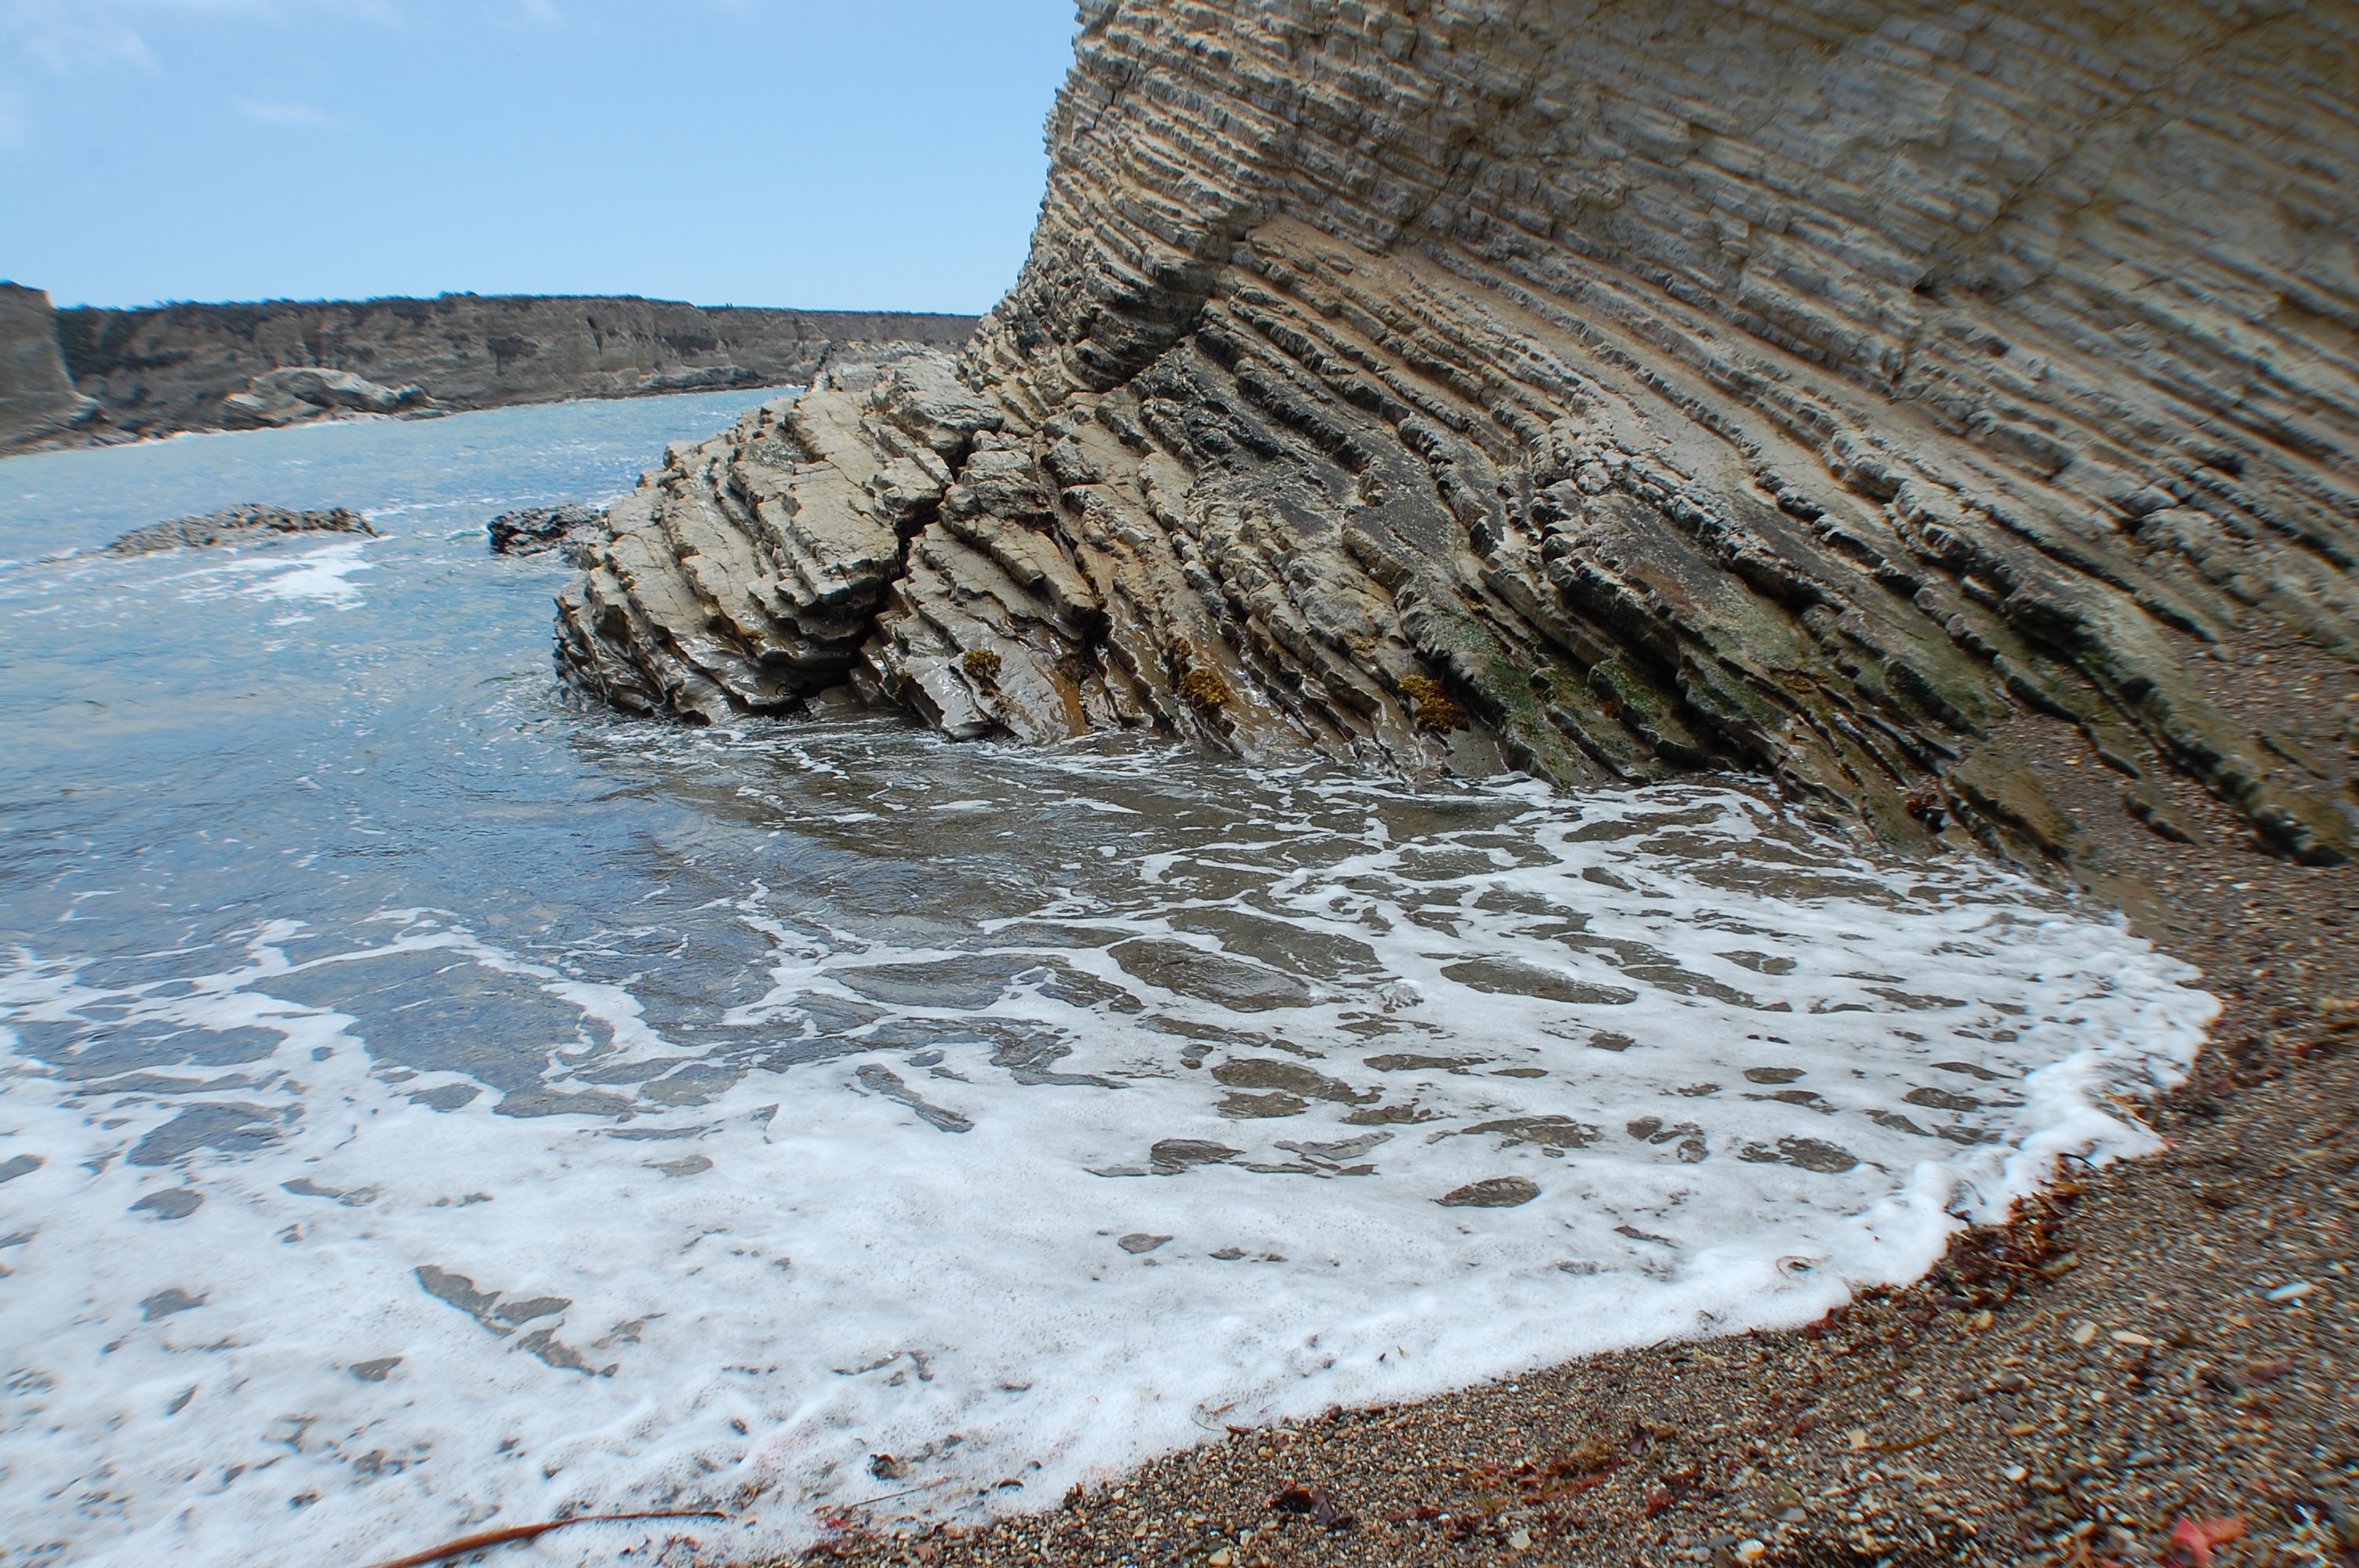
beach, landscape, sea, coast, rock, ocean, shore, wave, formation, cliff, terrain, waves, geology, cape, landform, geographical feature, geological phenomenon